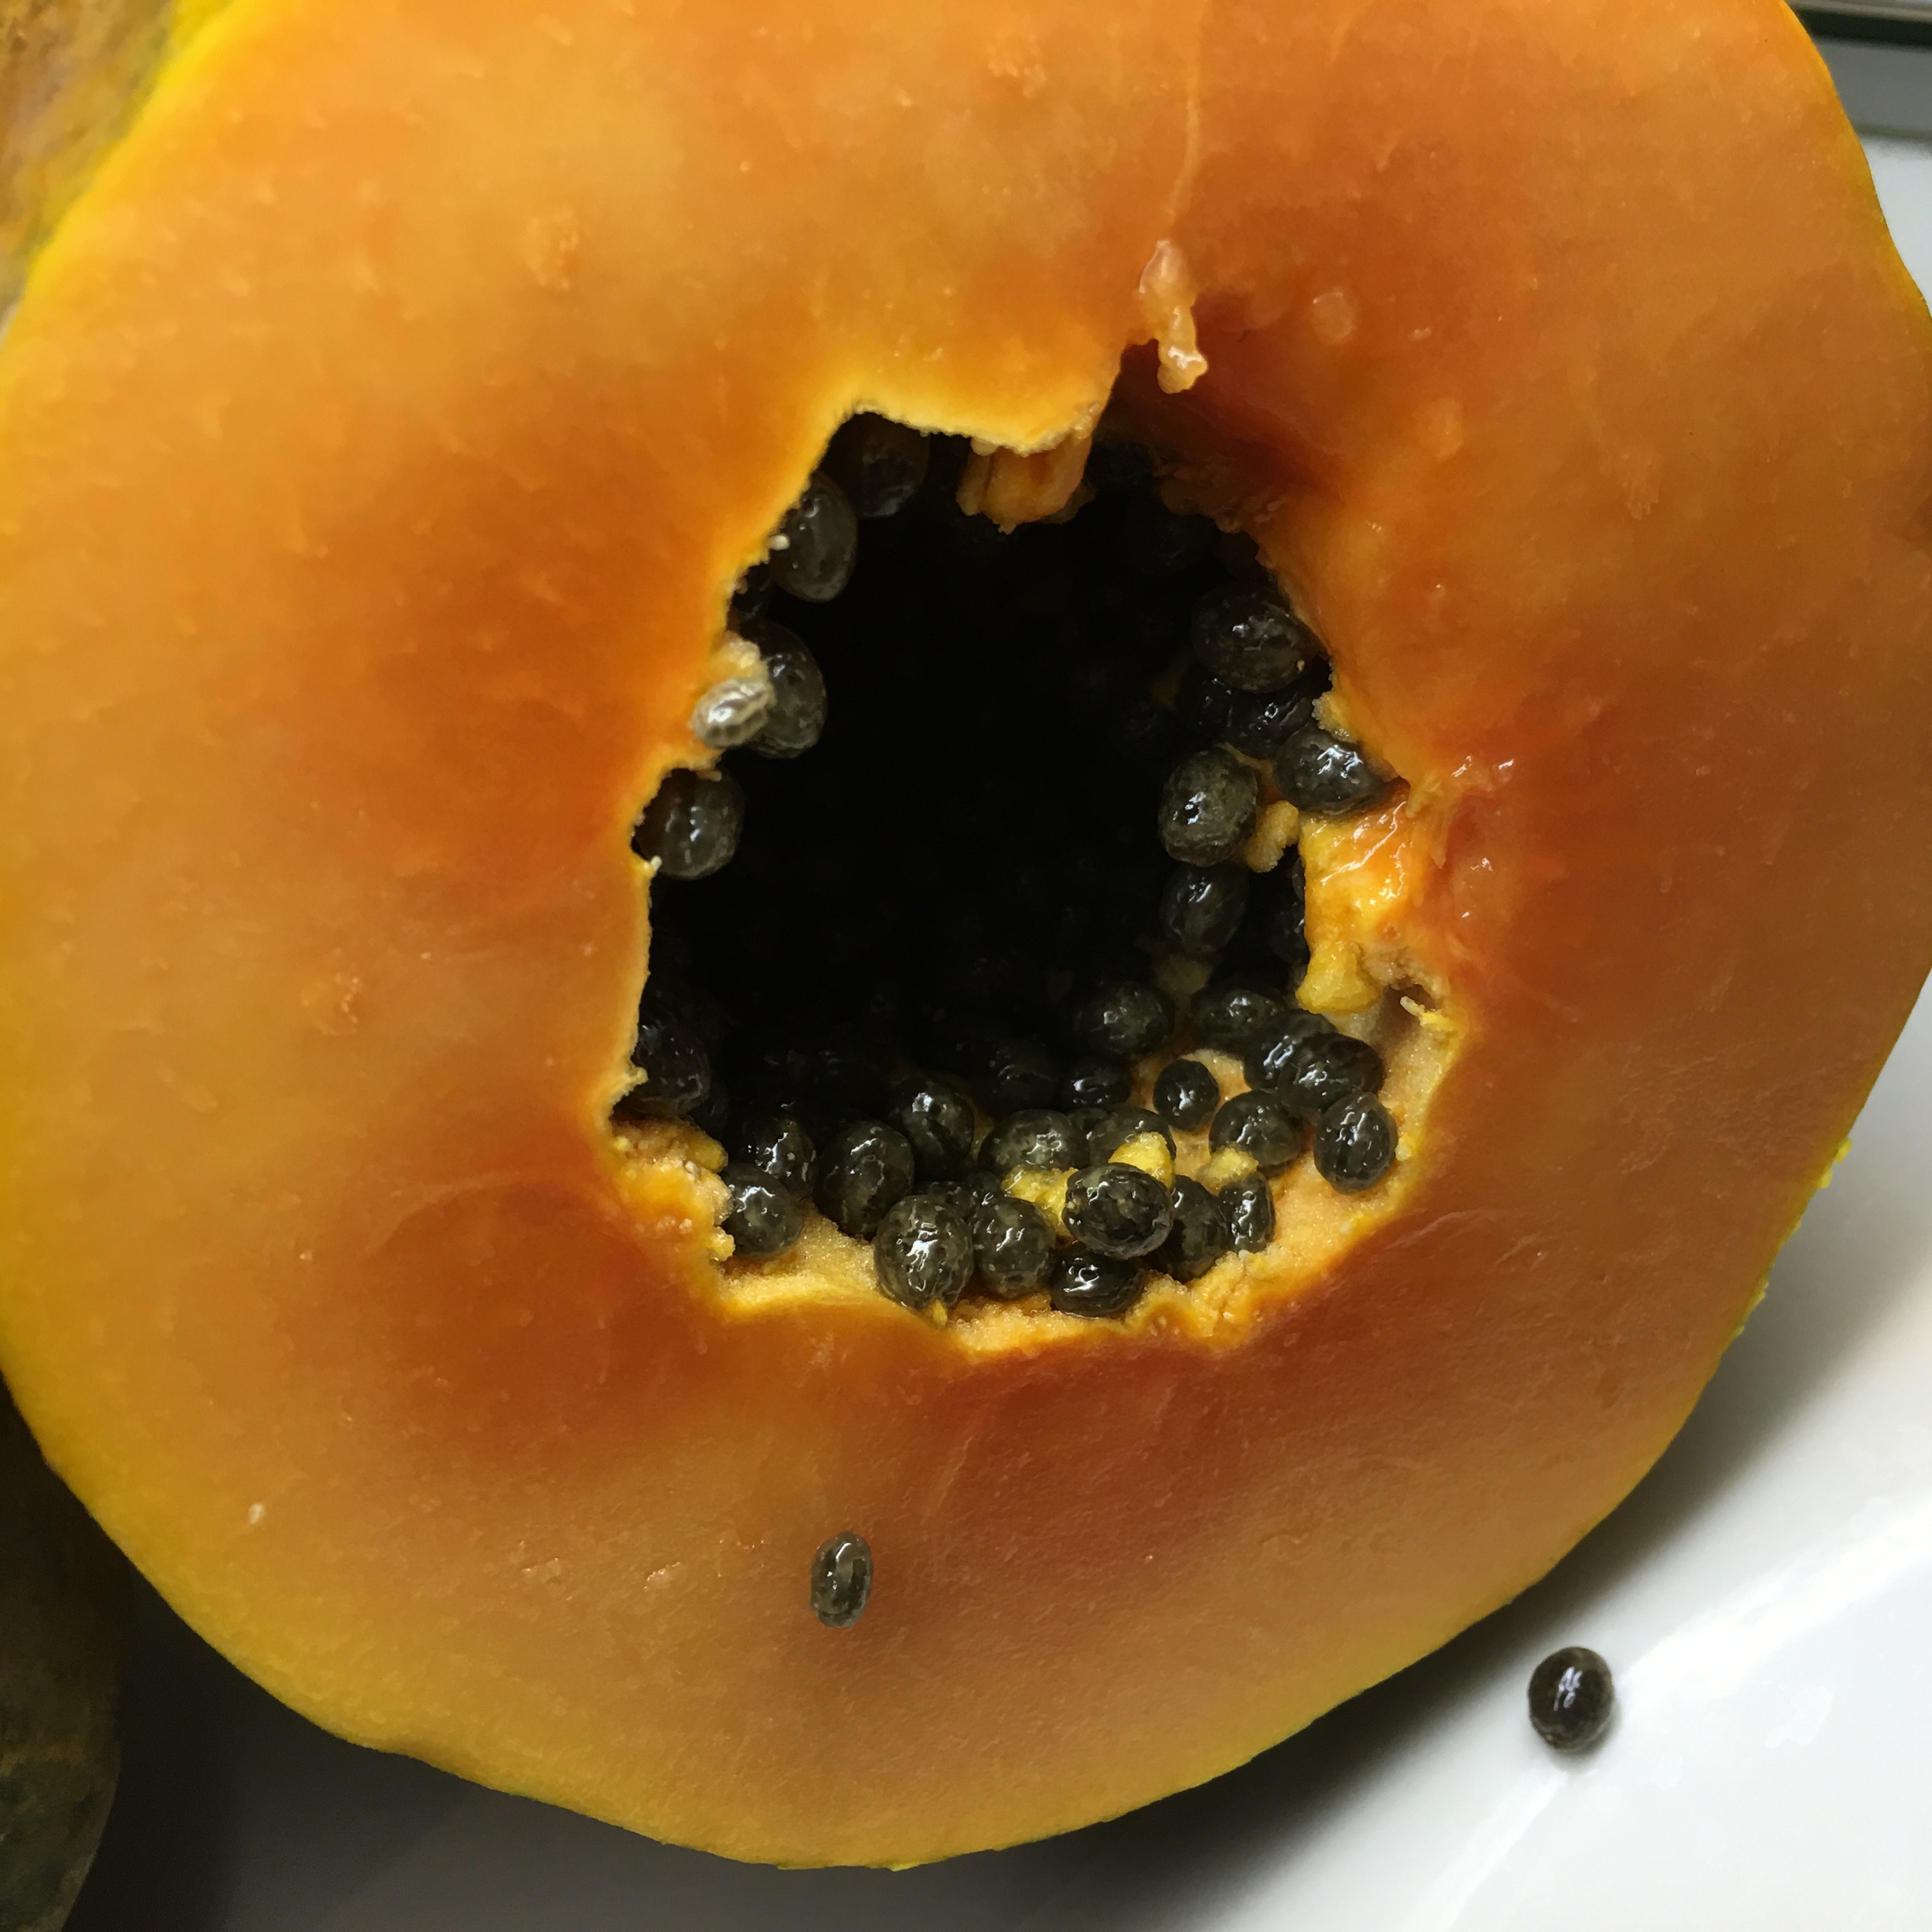
plant, fruit, ripe, orange, food, produce, tropical, natural, fresh, juicy, healthy, delicious, cut, seeds, nutrition, vegetarian, raw, calabaza, persimmon, diospyros, organic, sliced, half, macro photography, papaya, flowering plant, winter squash, land plant, ebony trees and persimmons